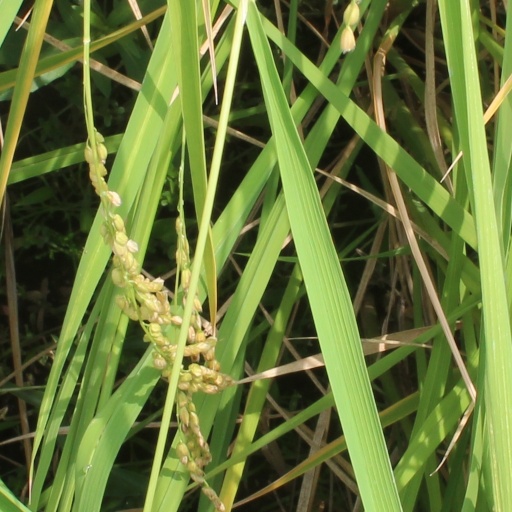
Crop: rice